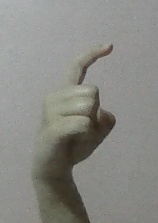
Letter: ra